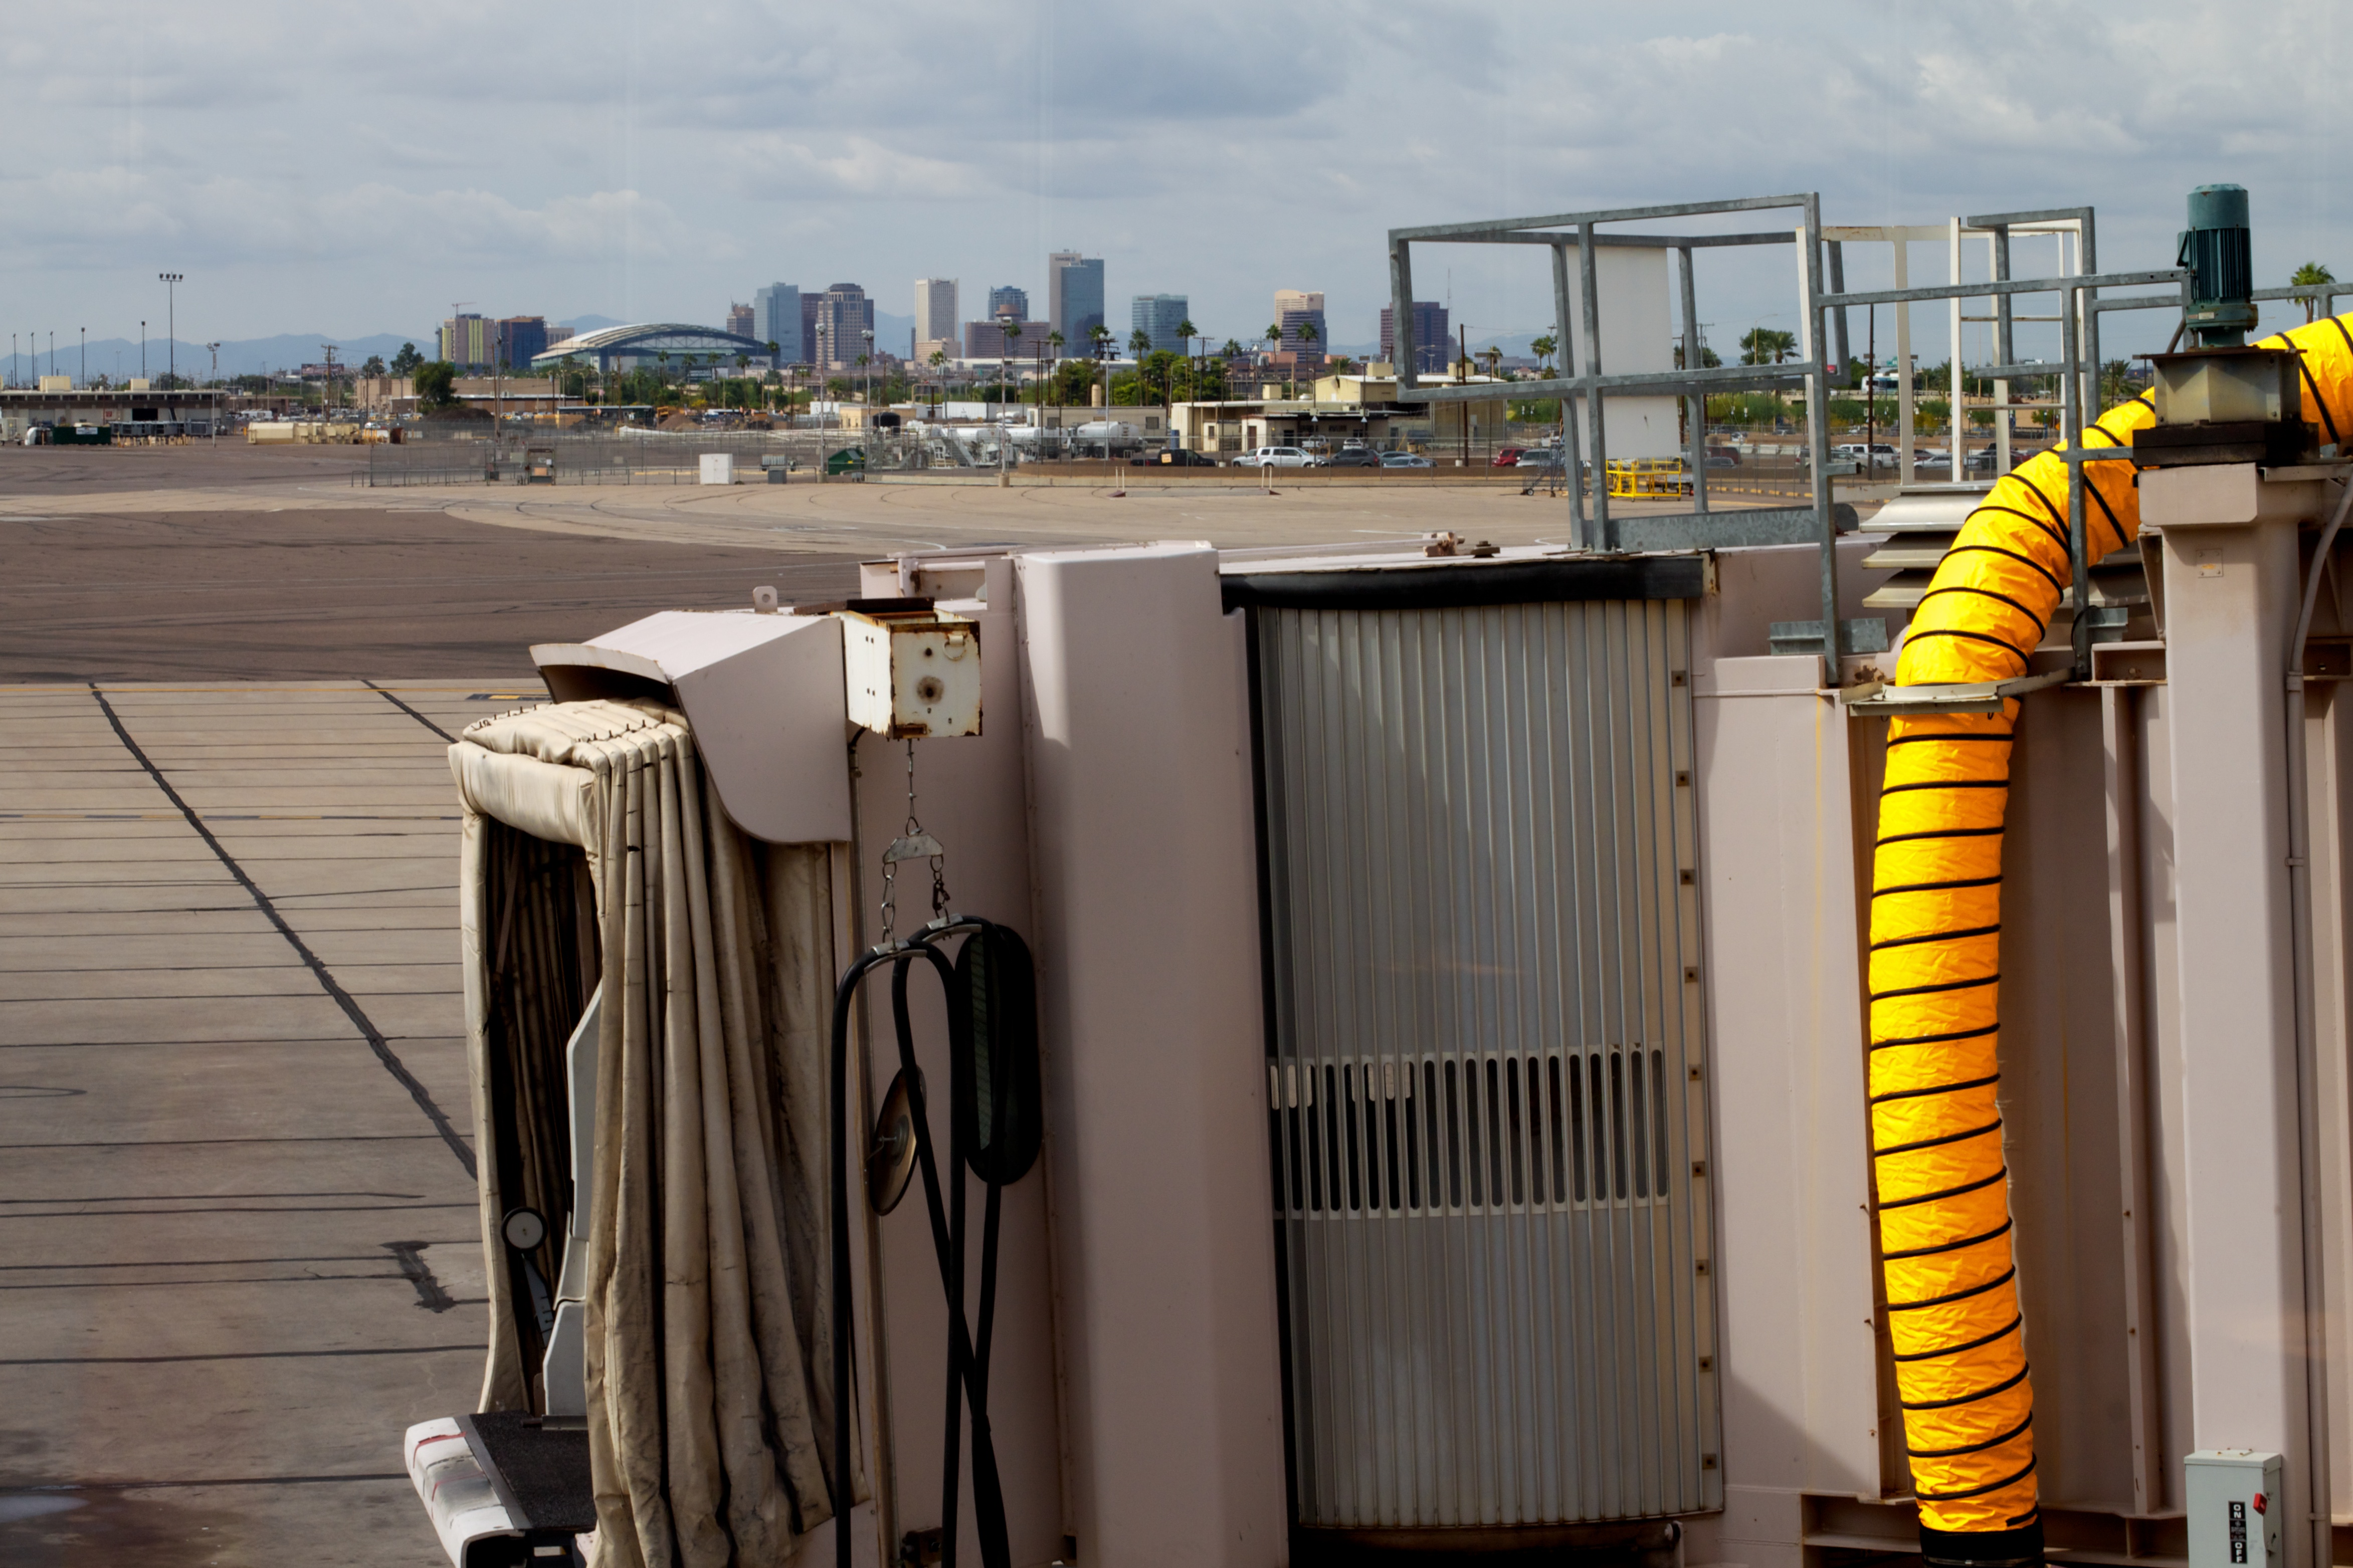
airport, transport, vehicle, 2010365, phoenix